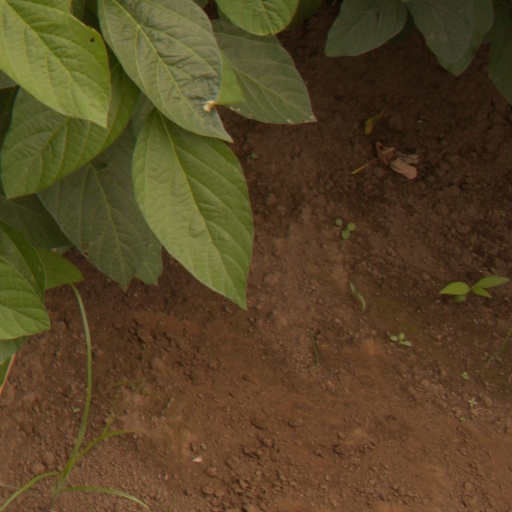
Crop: soybean